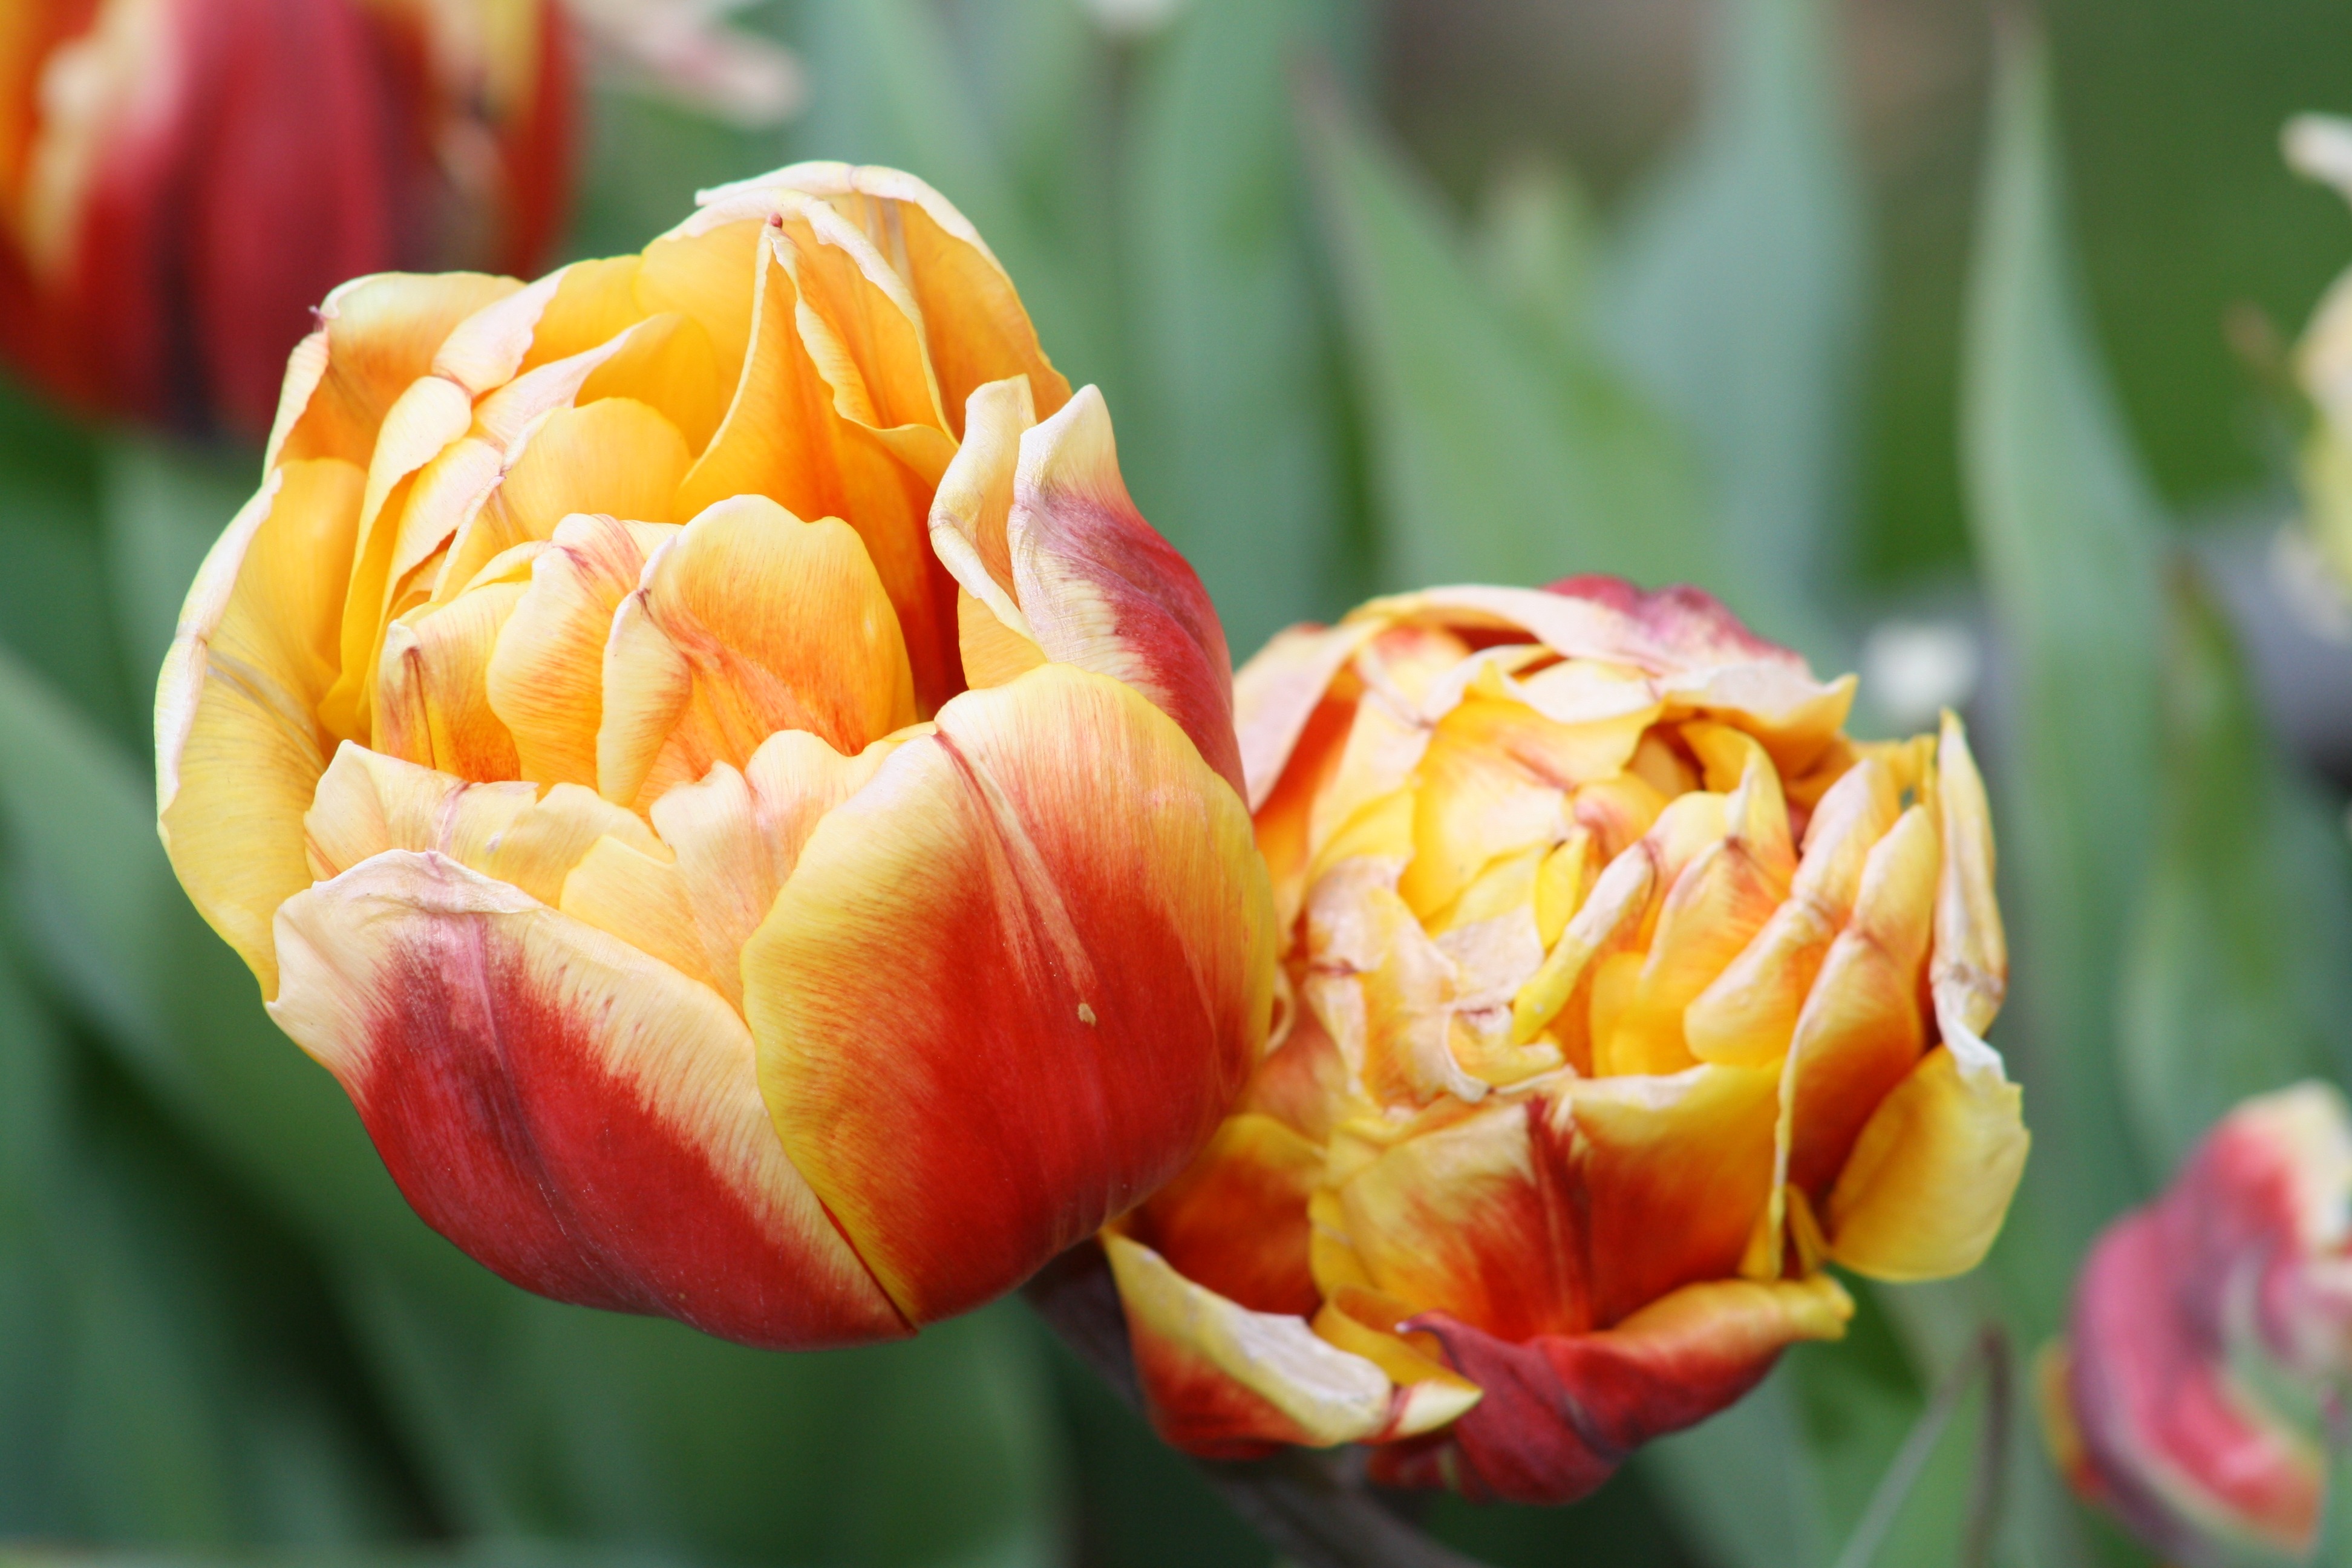
nature, plant, flower, petal, tulip, colorful, yellow, tulips, flowering plant, lily family, plant stem, land plant